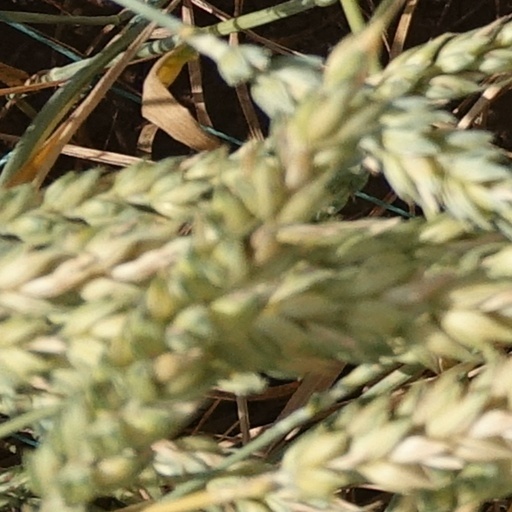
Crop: wheat